Al-Abid

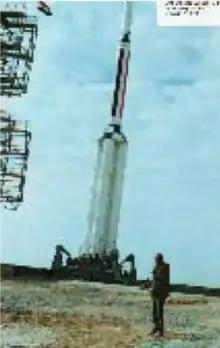
Photograph of Al-Abid from an unclassified United Nations report

The Al-Abid LV was an Iraqi three-stage "Satellite launch system", a civilian project that was commenced in 1988. The Iraqis intended to launch an Al-Ta'ir satellite with the help of such a launch vehicle. The Iraqis therefore pursued a LV with stages based on Scud missiles and the S-75 Dvina. However, only the first stage could be tested in December 1989 and according to General Ra'ad the next stages could not be developed. General Ra'ad says that not even the drawings of the second and third stage vehicles are available and that no final report could be produced. UN inspectors and U.S intelligence did not offer many details regarding the Al-Abid launch vehicle as they were not interested in it.